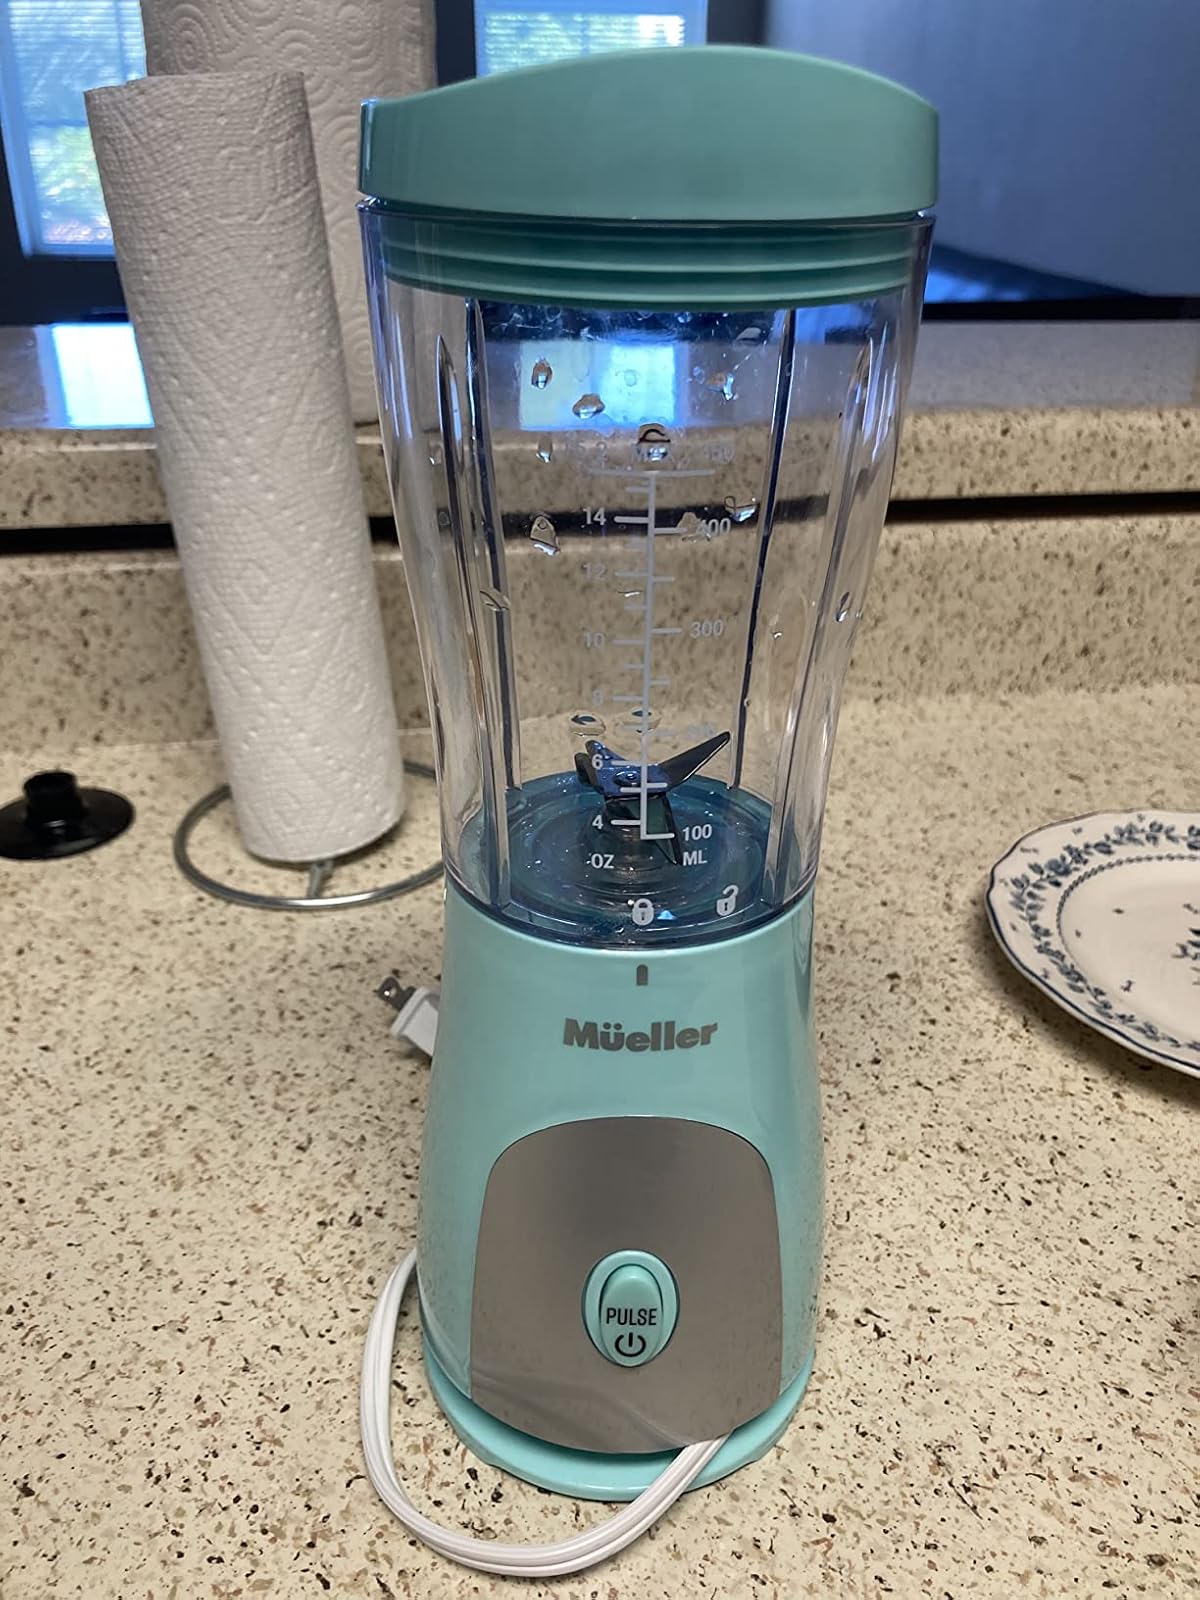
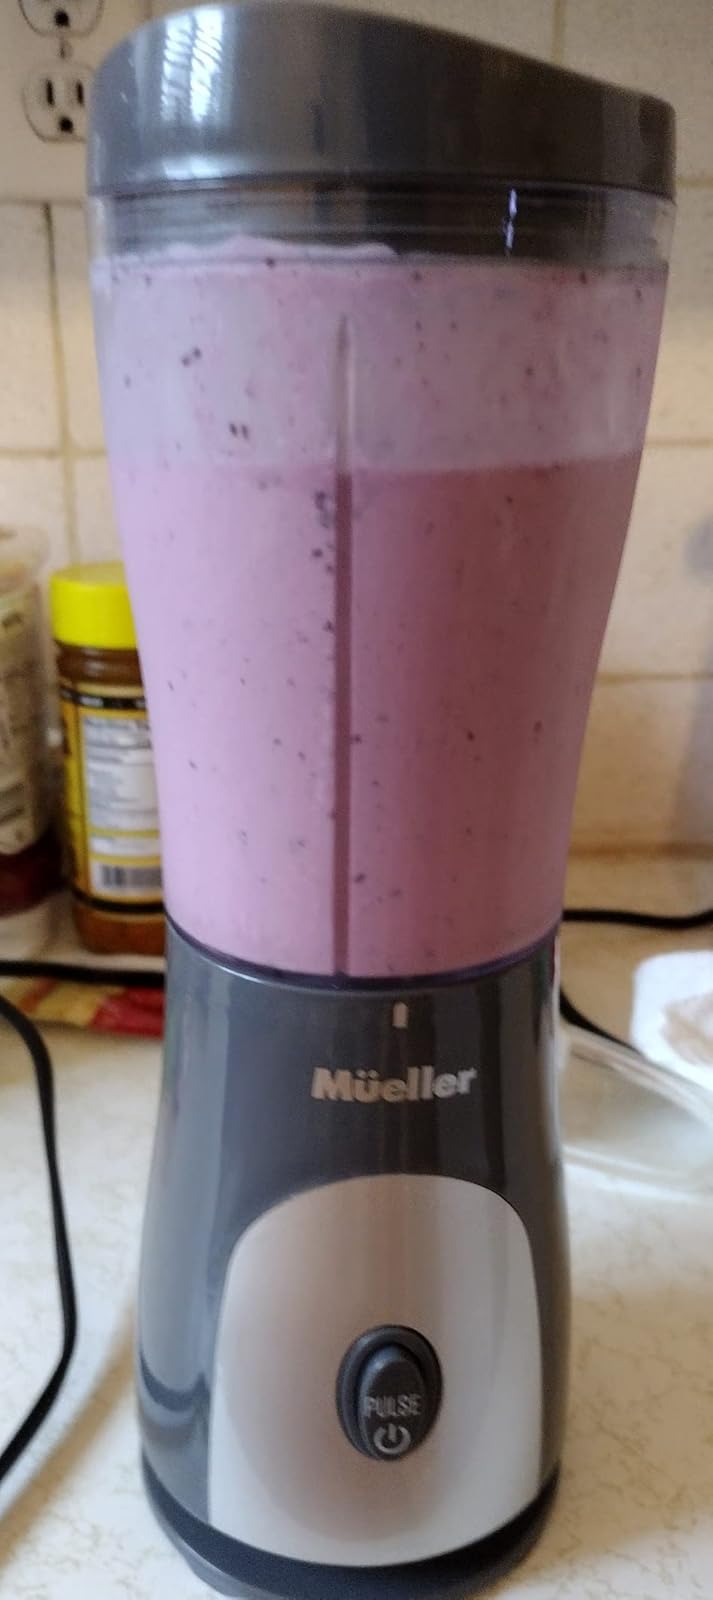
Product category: items_blender
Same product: no